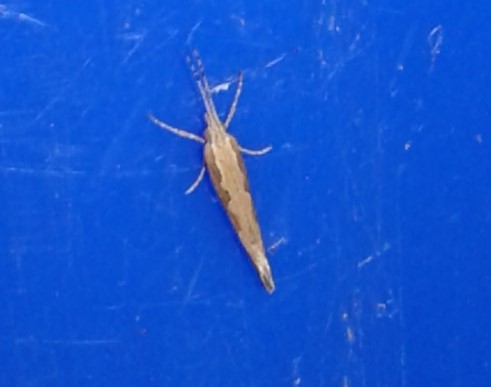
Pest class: diamondback_moth